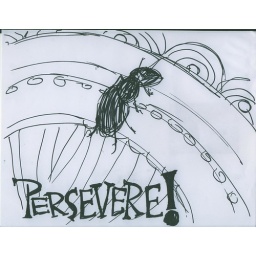
A lone ant struggles against friction, trapped in the fruit bowl on my kitchen table. This is my commiseration.